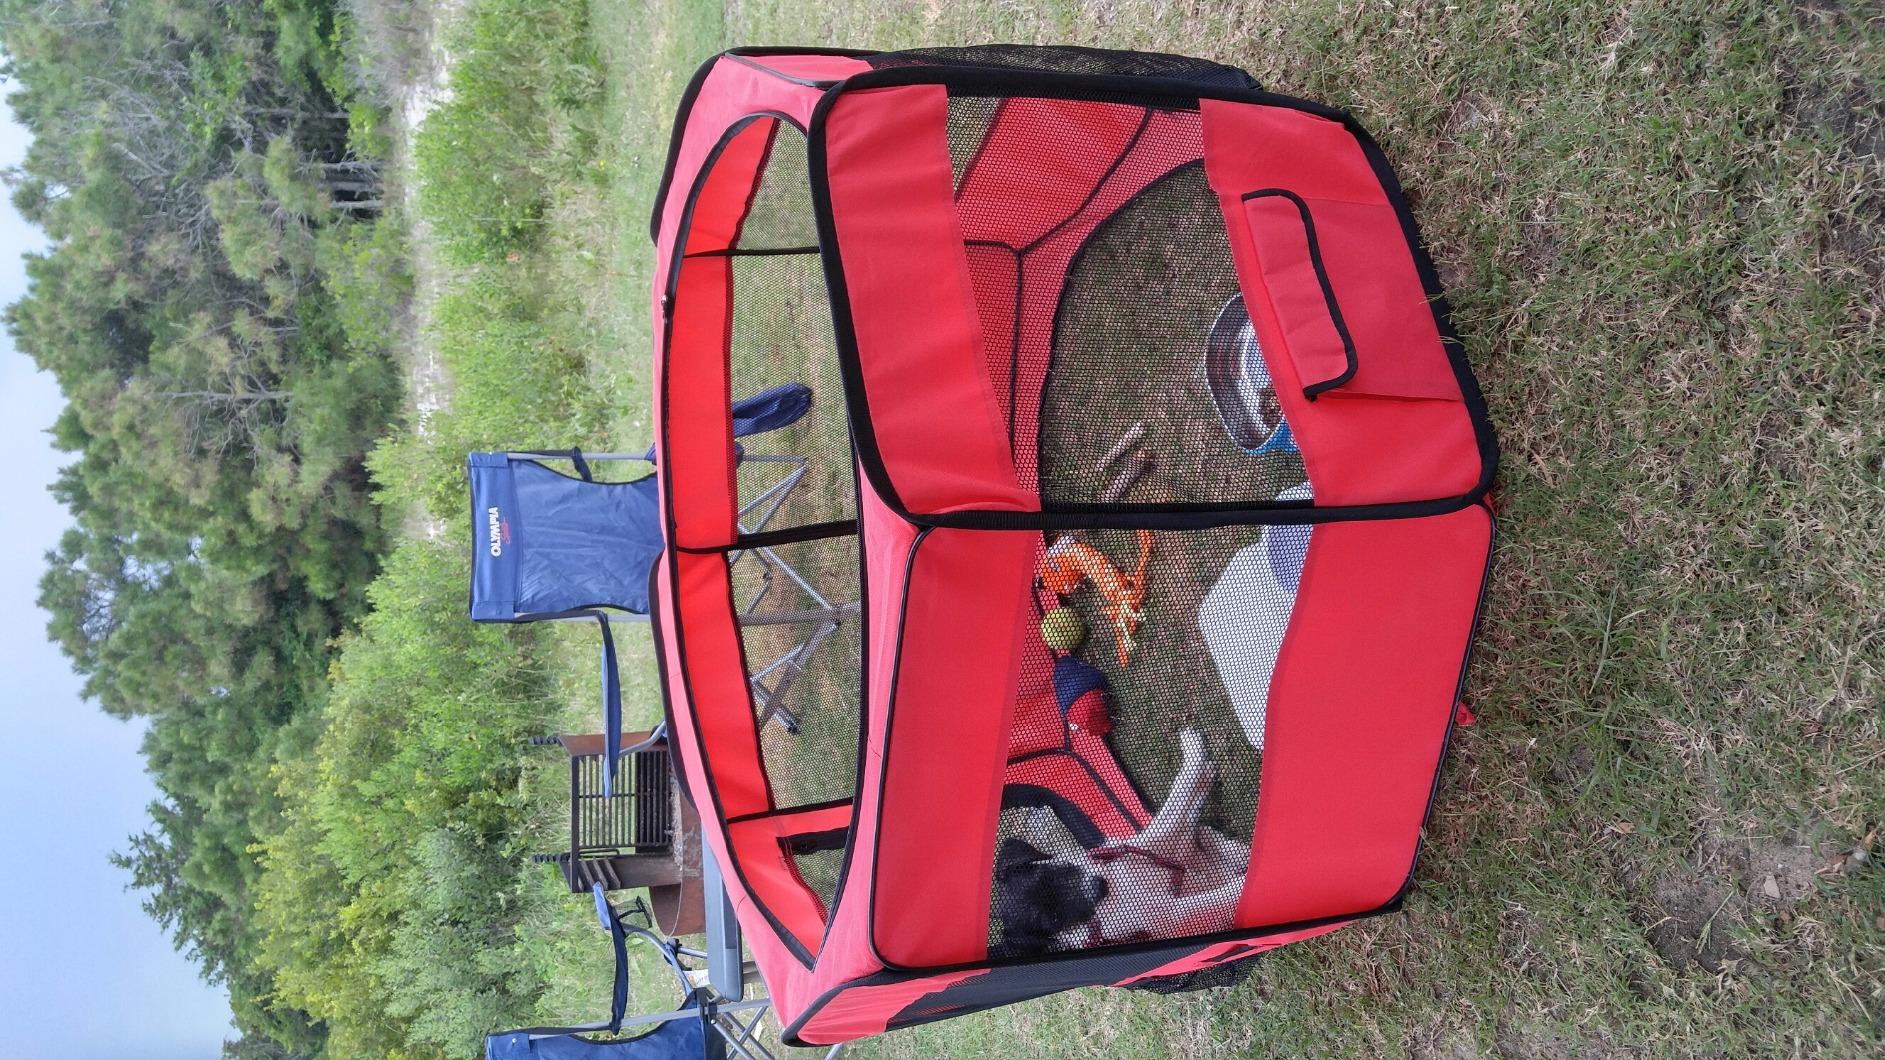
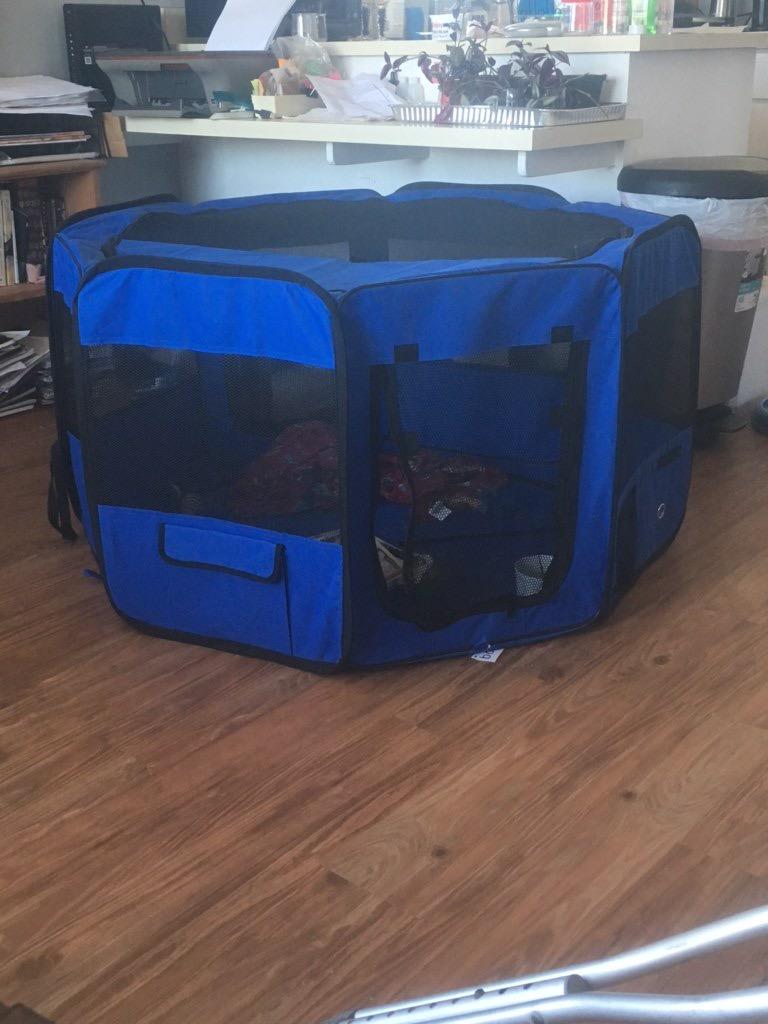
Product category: items_kennel
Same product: no